Lucky Pierre (film)

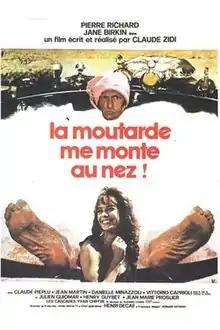
Theatrical release poster

Lucky Pierre (also known as I'm Losing My Temper) is a 1974 French comedy film written and directed by Claude Zidi, starring Pierre Richard and Jane Birkin.